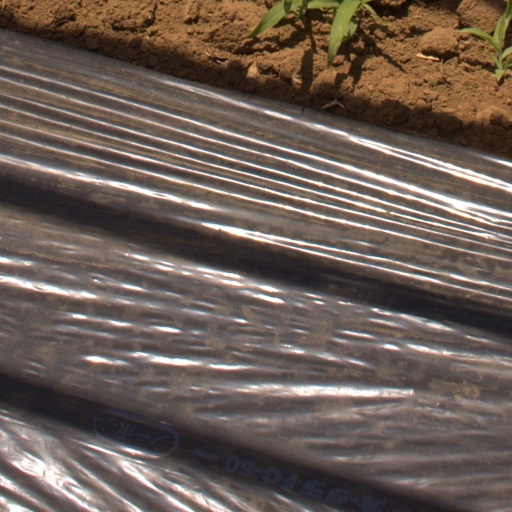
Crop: Jerusalem artichoke